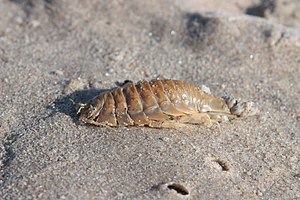
Østersøtanglus
Østersøtanglus, også kaldet østersøkrebs, er en bentisk organisme, der hører til isopoderne blandt krebsdyrene. Den lever på blød havbund, hvor den let kan grave sig ned. Den foretrækker koldt vand og lever almindeligvis på dybt vand. Østersøtanglusen klarer sig nemt i skiftende saltholdigheder. Den træffes i hele Østersøen fra Bornholm og nord ud til Den Botniske Bugt og Den Finske Bugt, samt i det sydligste Øresund. Desuden lever arten på dybt vand i Vänern, Sveriges største sø.